Mary Antoinette Cannon

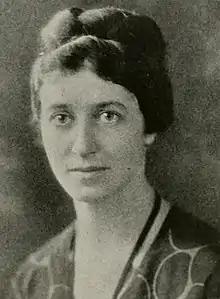
Mary Antoinette Cannon, from a 1922 publication.

Mary Antoinette Cannon (1884 – March 17, 1962) was an American medical social worker and social work educator. She was a professor in the New York School of Social Work at Columbia University, and president (1922–1923) of the American Association of Hospital Social Workers.